William B. Davis

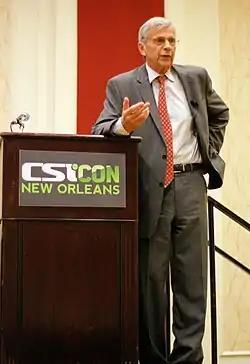
Davis participating in "Skepticism and the Media" panel at CSICon 2011 in New Orleans

While on "The X-Files", Davis was constantly challenged by fans of the show about his non-belief in the paranormal and aliens. Davis credits Barry Beyerstein and the Committee for Skeptical Inquiry (CSI) for introducing him to the skeptic community. Davis became increasingly involved in the skeptic movement and began to give lectures as a skeptic spokesman at universities across North America and at skeptic conventions, including CSI's CSICon in New Orleans.